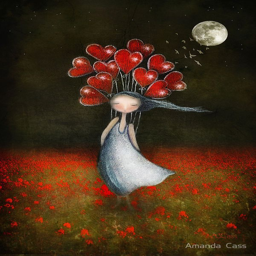
art from the heart by person